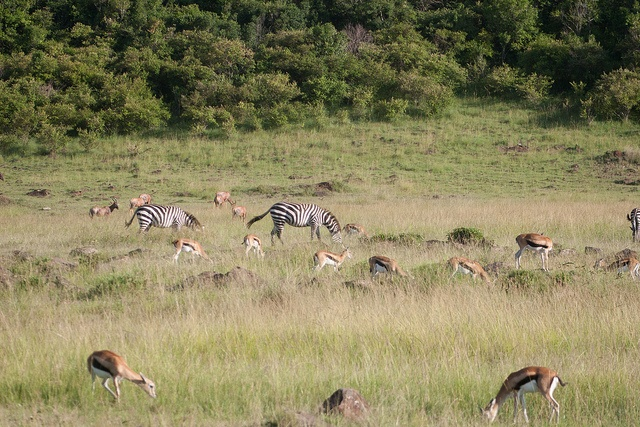
Wild animals graze in a field in the desert.
A herd of wild animals grazing on a lush green field.
Zebras and antelopes grazing in a grass field.
A large plain with a couple zebras and many antelope.
Zebras and antelopes are grazing together in an open field.